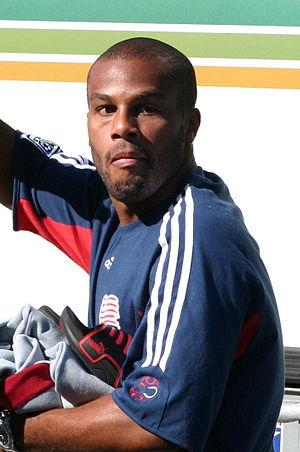
Avery John, né le 18 juin 1975 à Point Fortin, est un footballeur trinidadien. Il joue au poste de défenseur avec l'équipe de Trinité et Tobago.